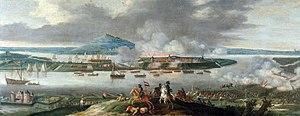
Cet article résume l'Histoire des Pays-Bas.
1636 est une année bissextile commençant un mardi.
Schenkenschanz est un village allemand, aujourd'hui rattaché à la ville de Clèves dans l'État de Rhénanie-du-Nord-Westphalie. Il est connu pour son ancien fort, appelé Fort de Schenk.